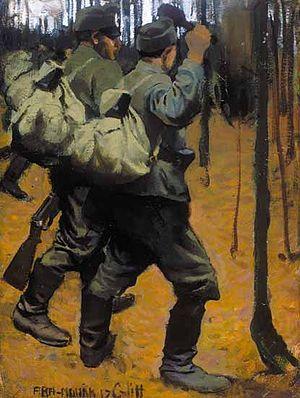
La 1ʳᵉ armée austro-hongroise est une grande unité de l'armée austro-hongroise pendant la Première Guerre mondiale. Elle est engagée sur le front de l'Est, successivement en Galicie, Pologne russe, Volhynie, puis sur le front roumain.